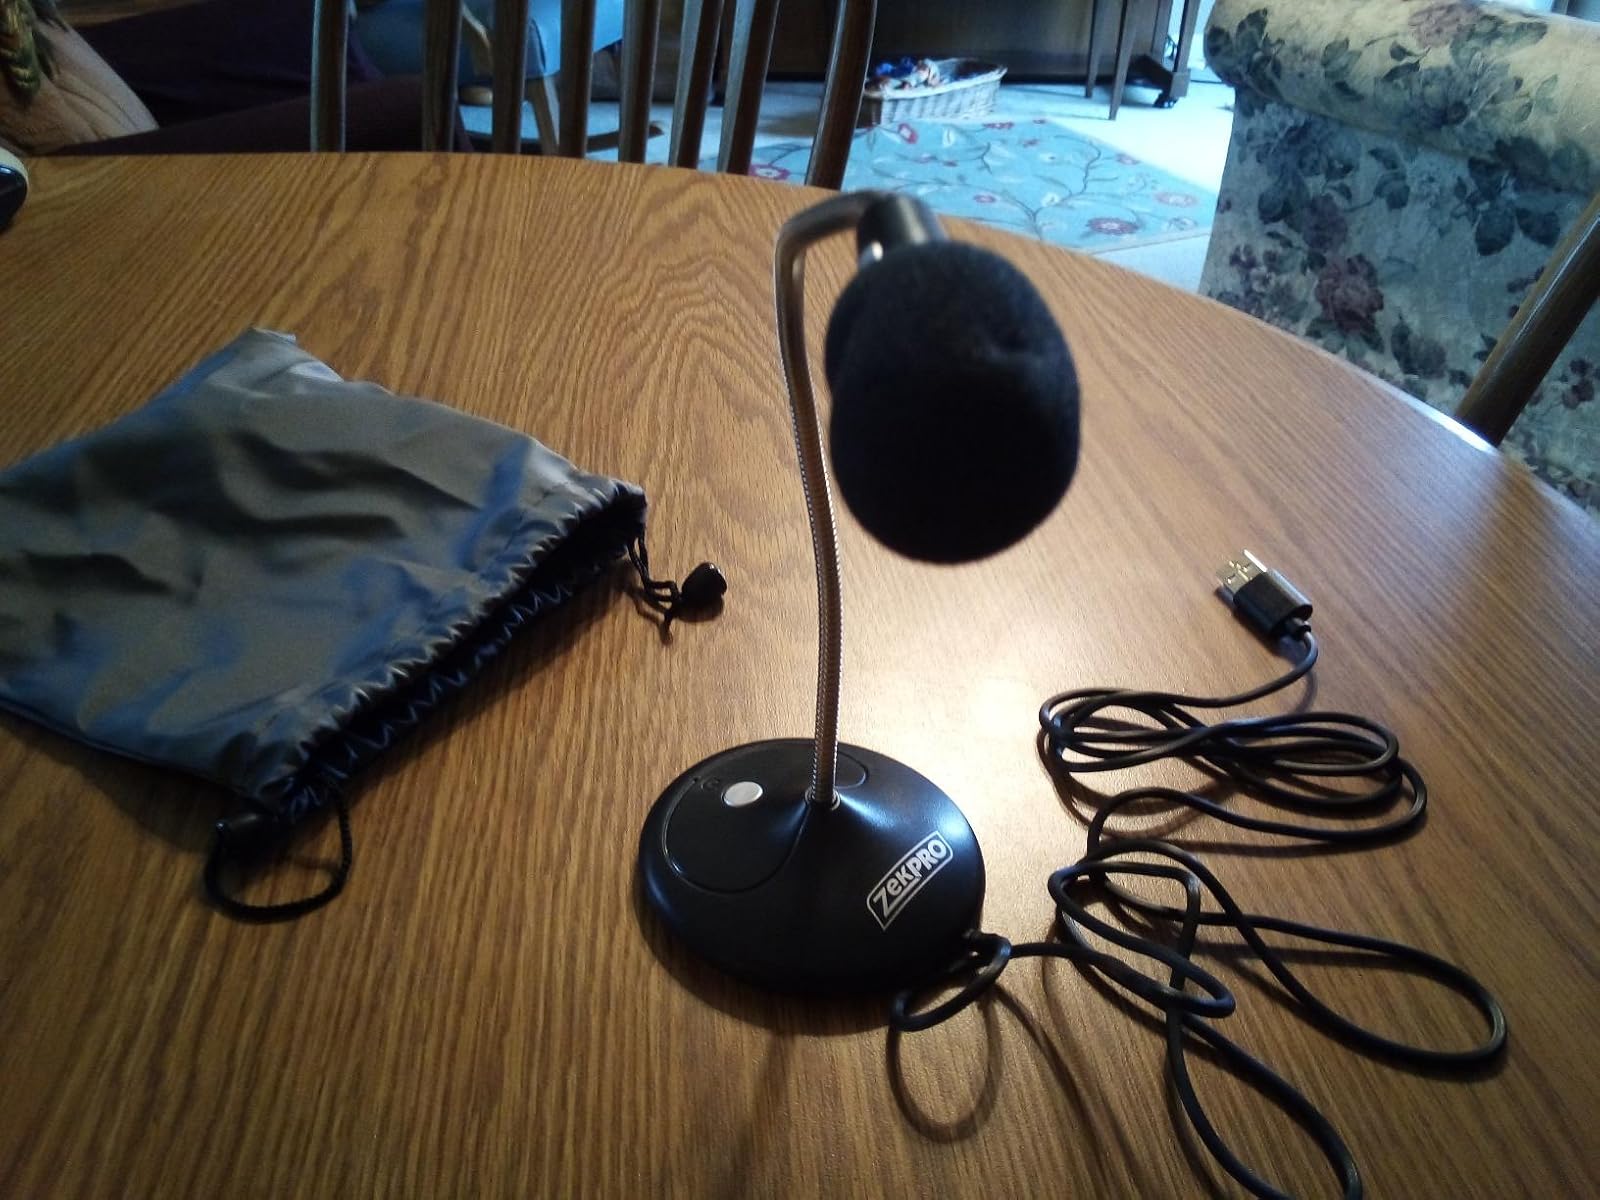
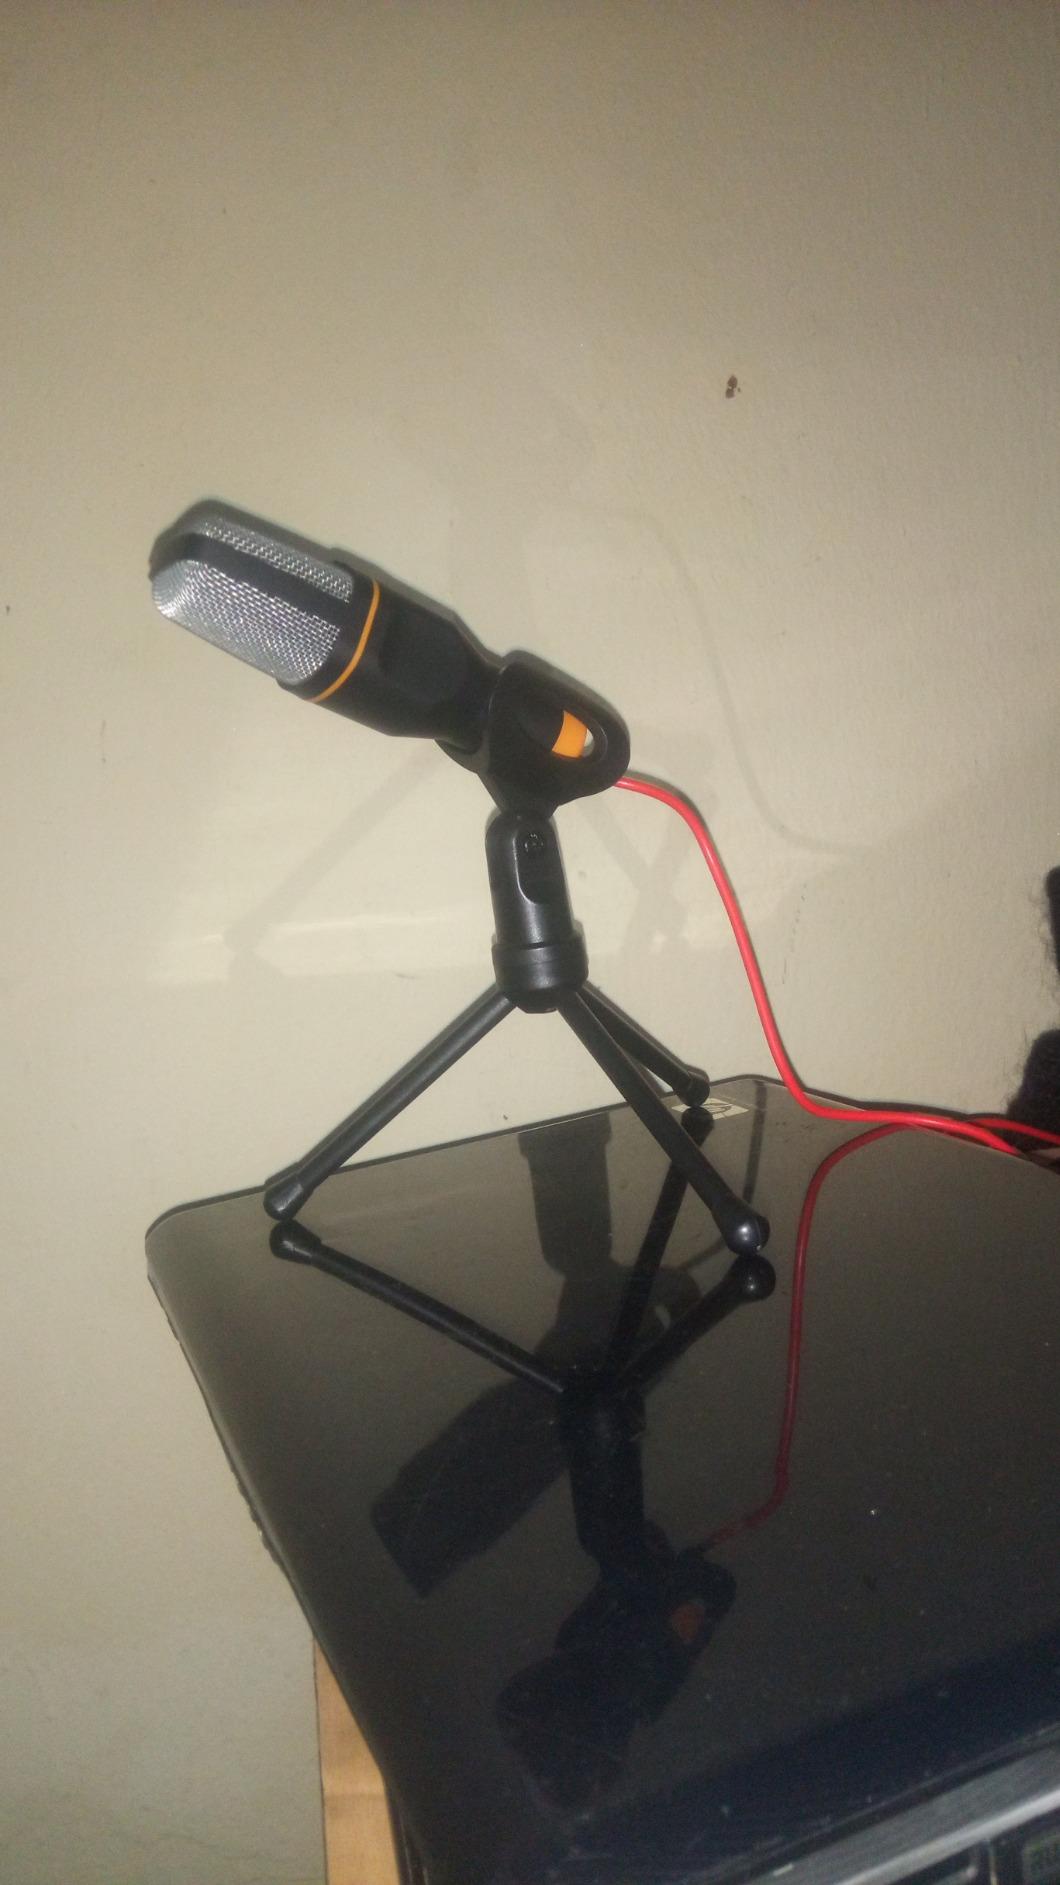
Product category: microphone
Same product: no